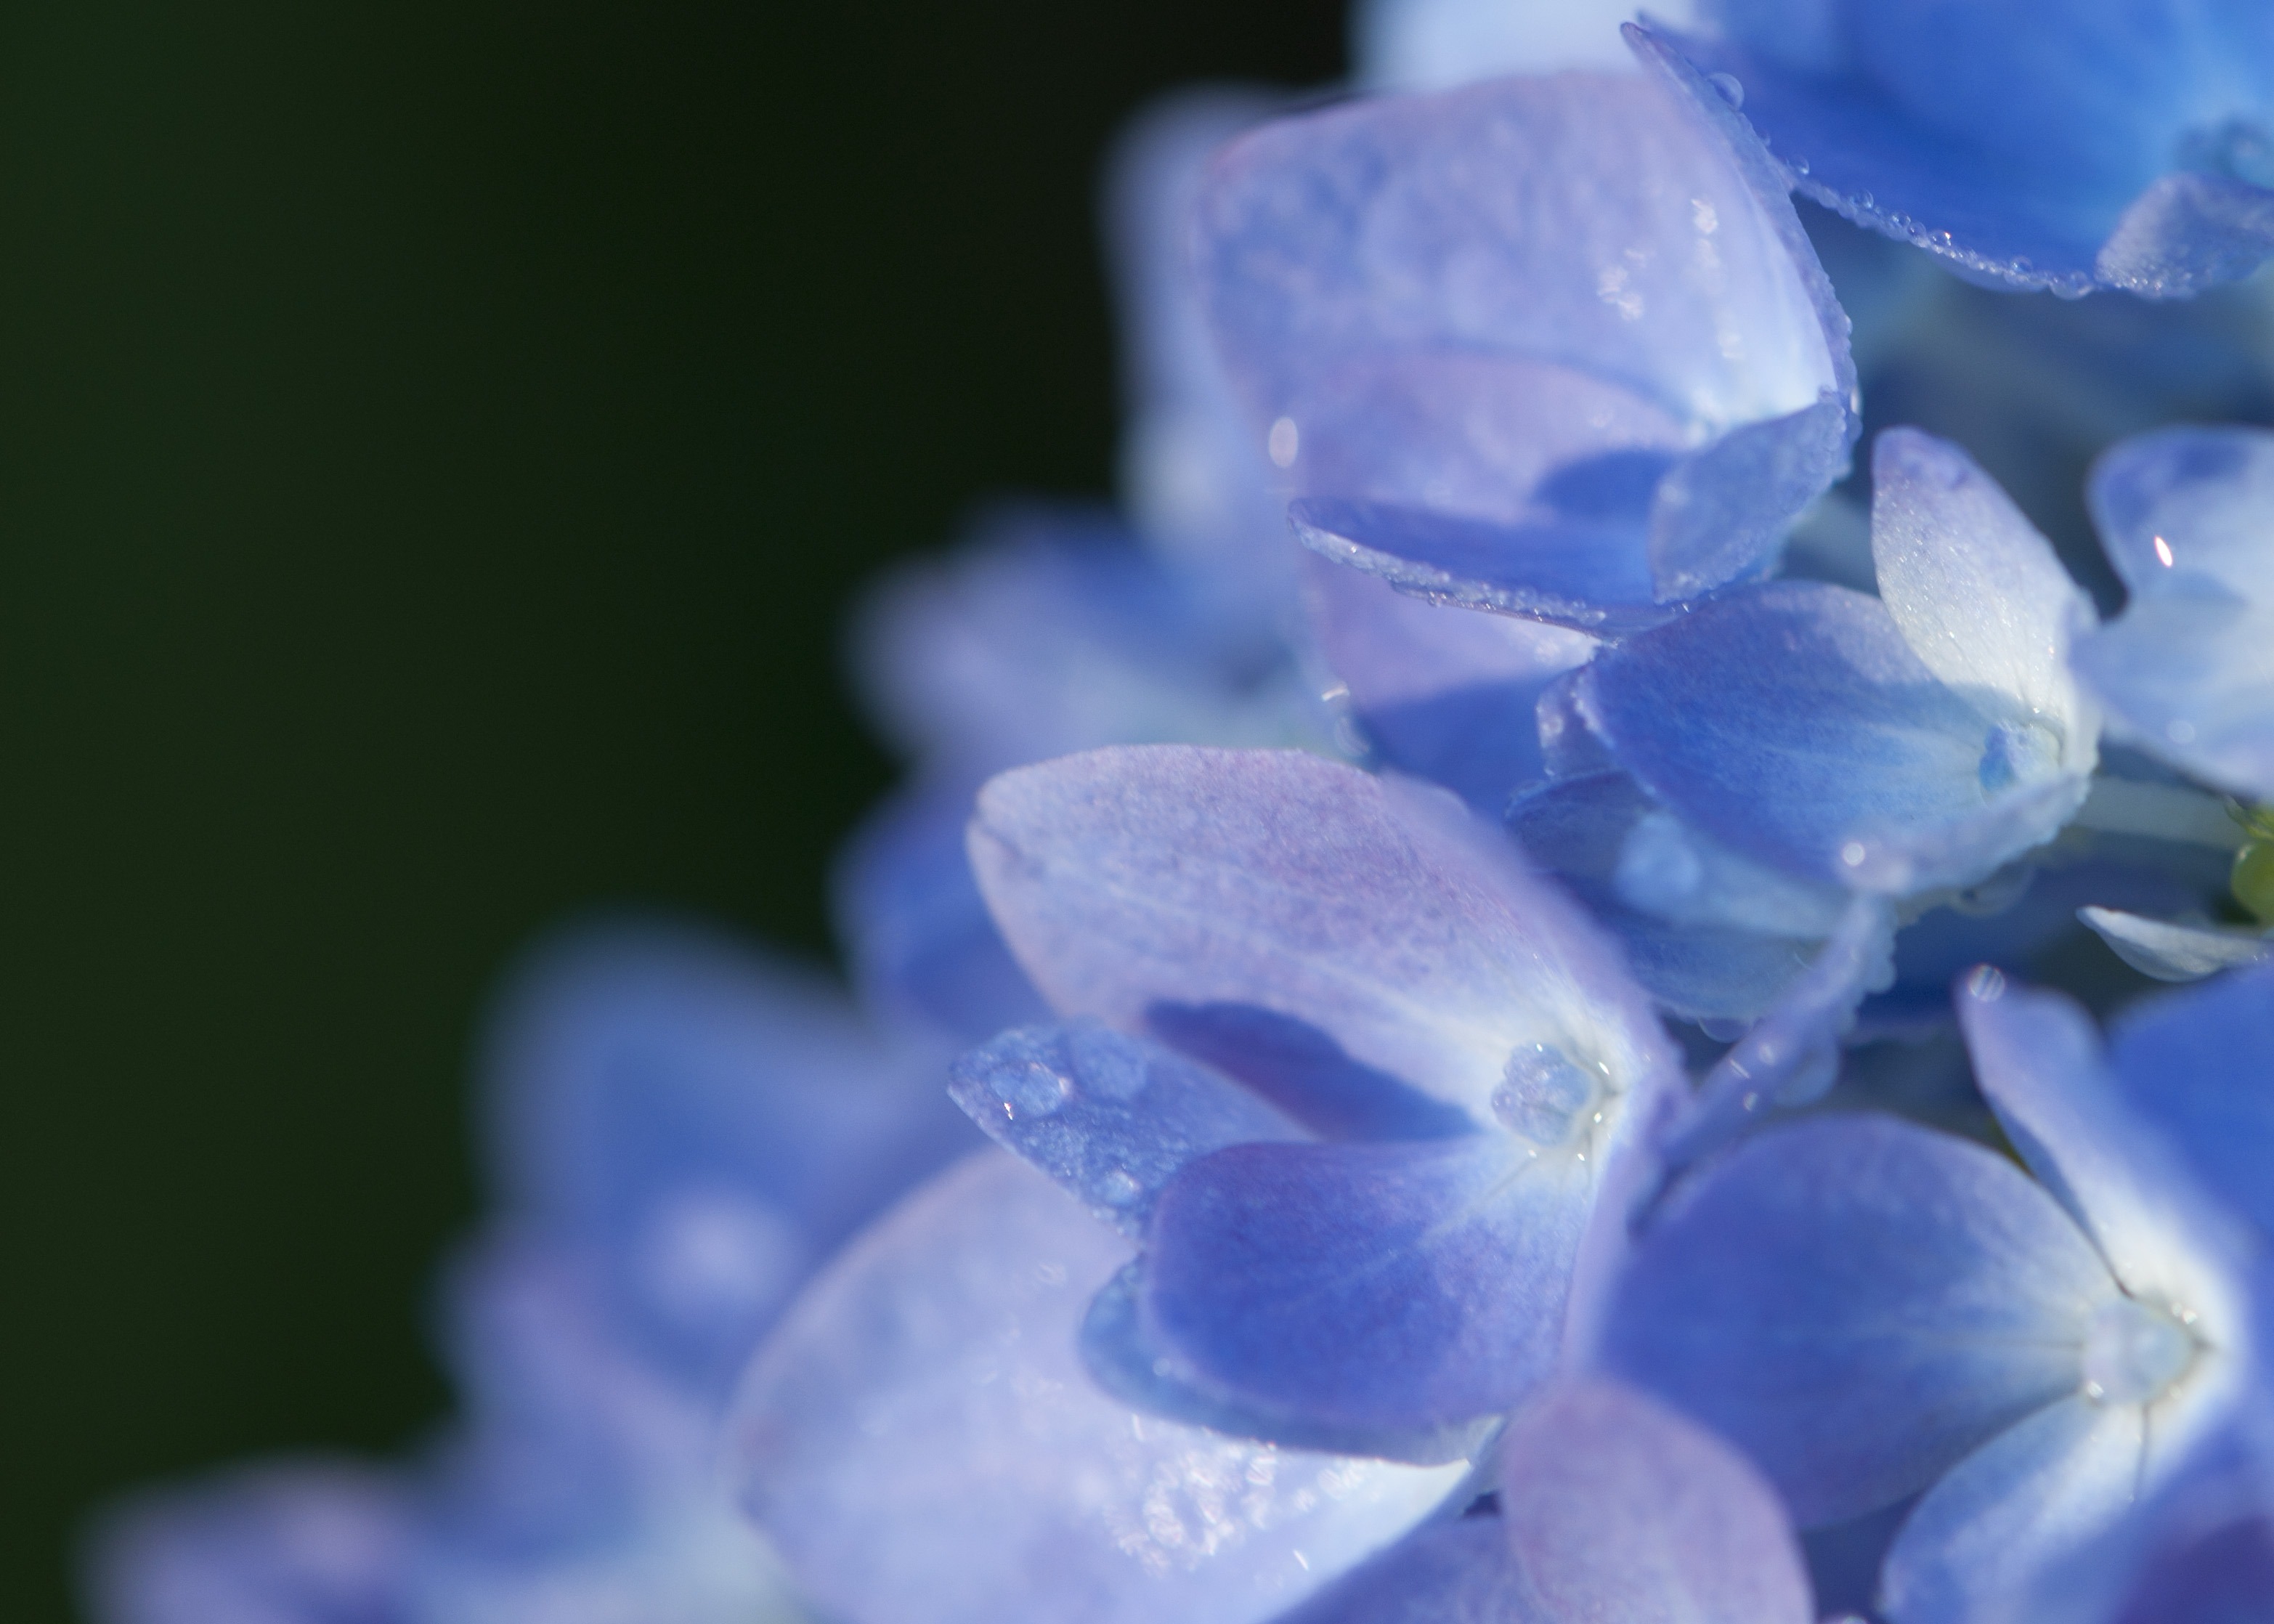
outdoor, blossom, growth, plant, photography, stem, flower, petal, bloom, country, floral, environment, foliage, love, gift, decoration, rural, spring, natural, fresh, romantic, botany, blue, agriculture, garden, decor, flora, hydrangea, season, botanical, sprout, life, freshness, ecology, close up, decorative, violet, wildflowers, scene, style, elegant, ornamental, delicate, anniversary, exotic, vibrant, bud, traditional, macro photography, vitality, flowering plant, fragility, hydrangeaceae, land plant